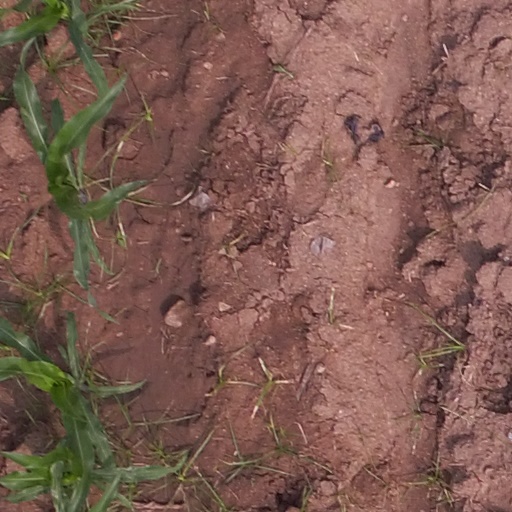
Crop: maize; corn